Rockabilly

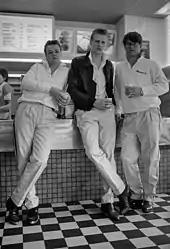
Teddy & The Tigers, a Finnish rockabilly band from Kerava, pictured in Helsinki, 1978

The Blasters, who emerged from the Los Angeles punk scene, included rockabilly among their roots rock influences. The song "Marie Marie", first appearing on their 1980 debut album American Music, would later become a breakthrough hit for Shakin' Stevens.